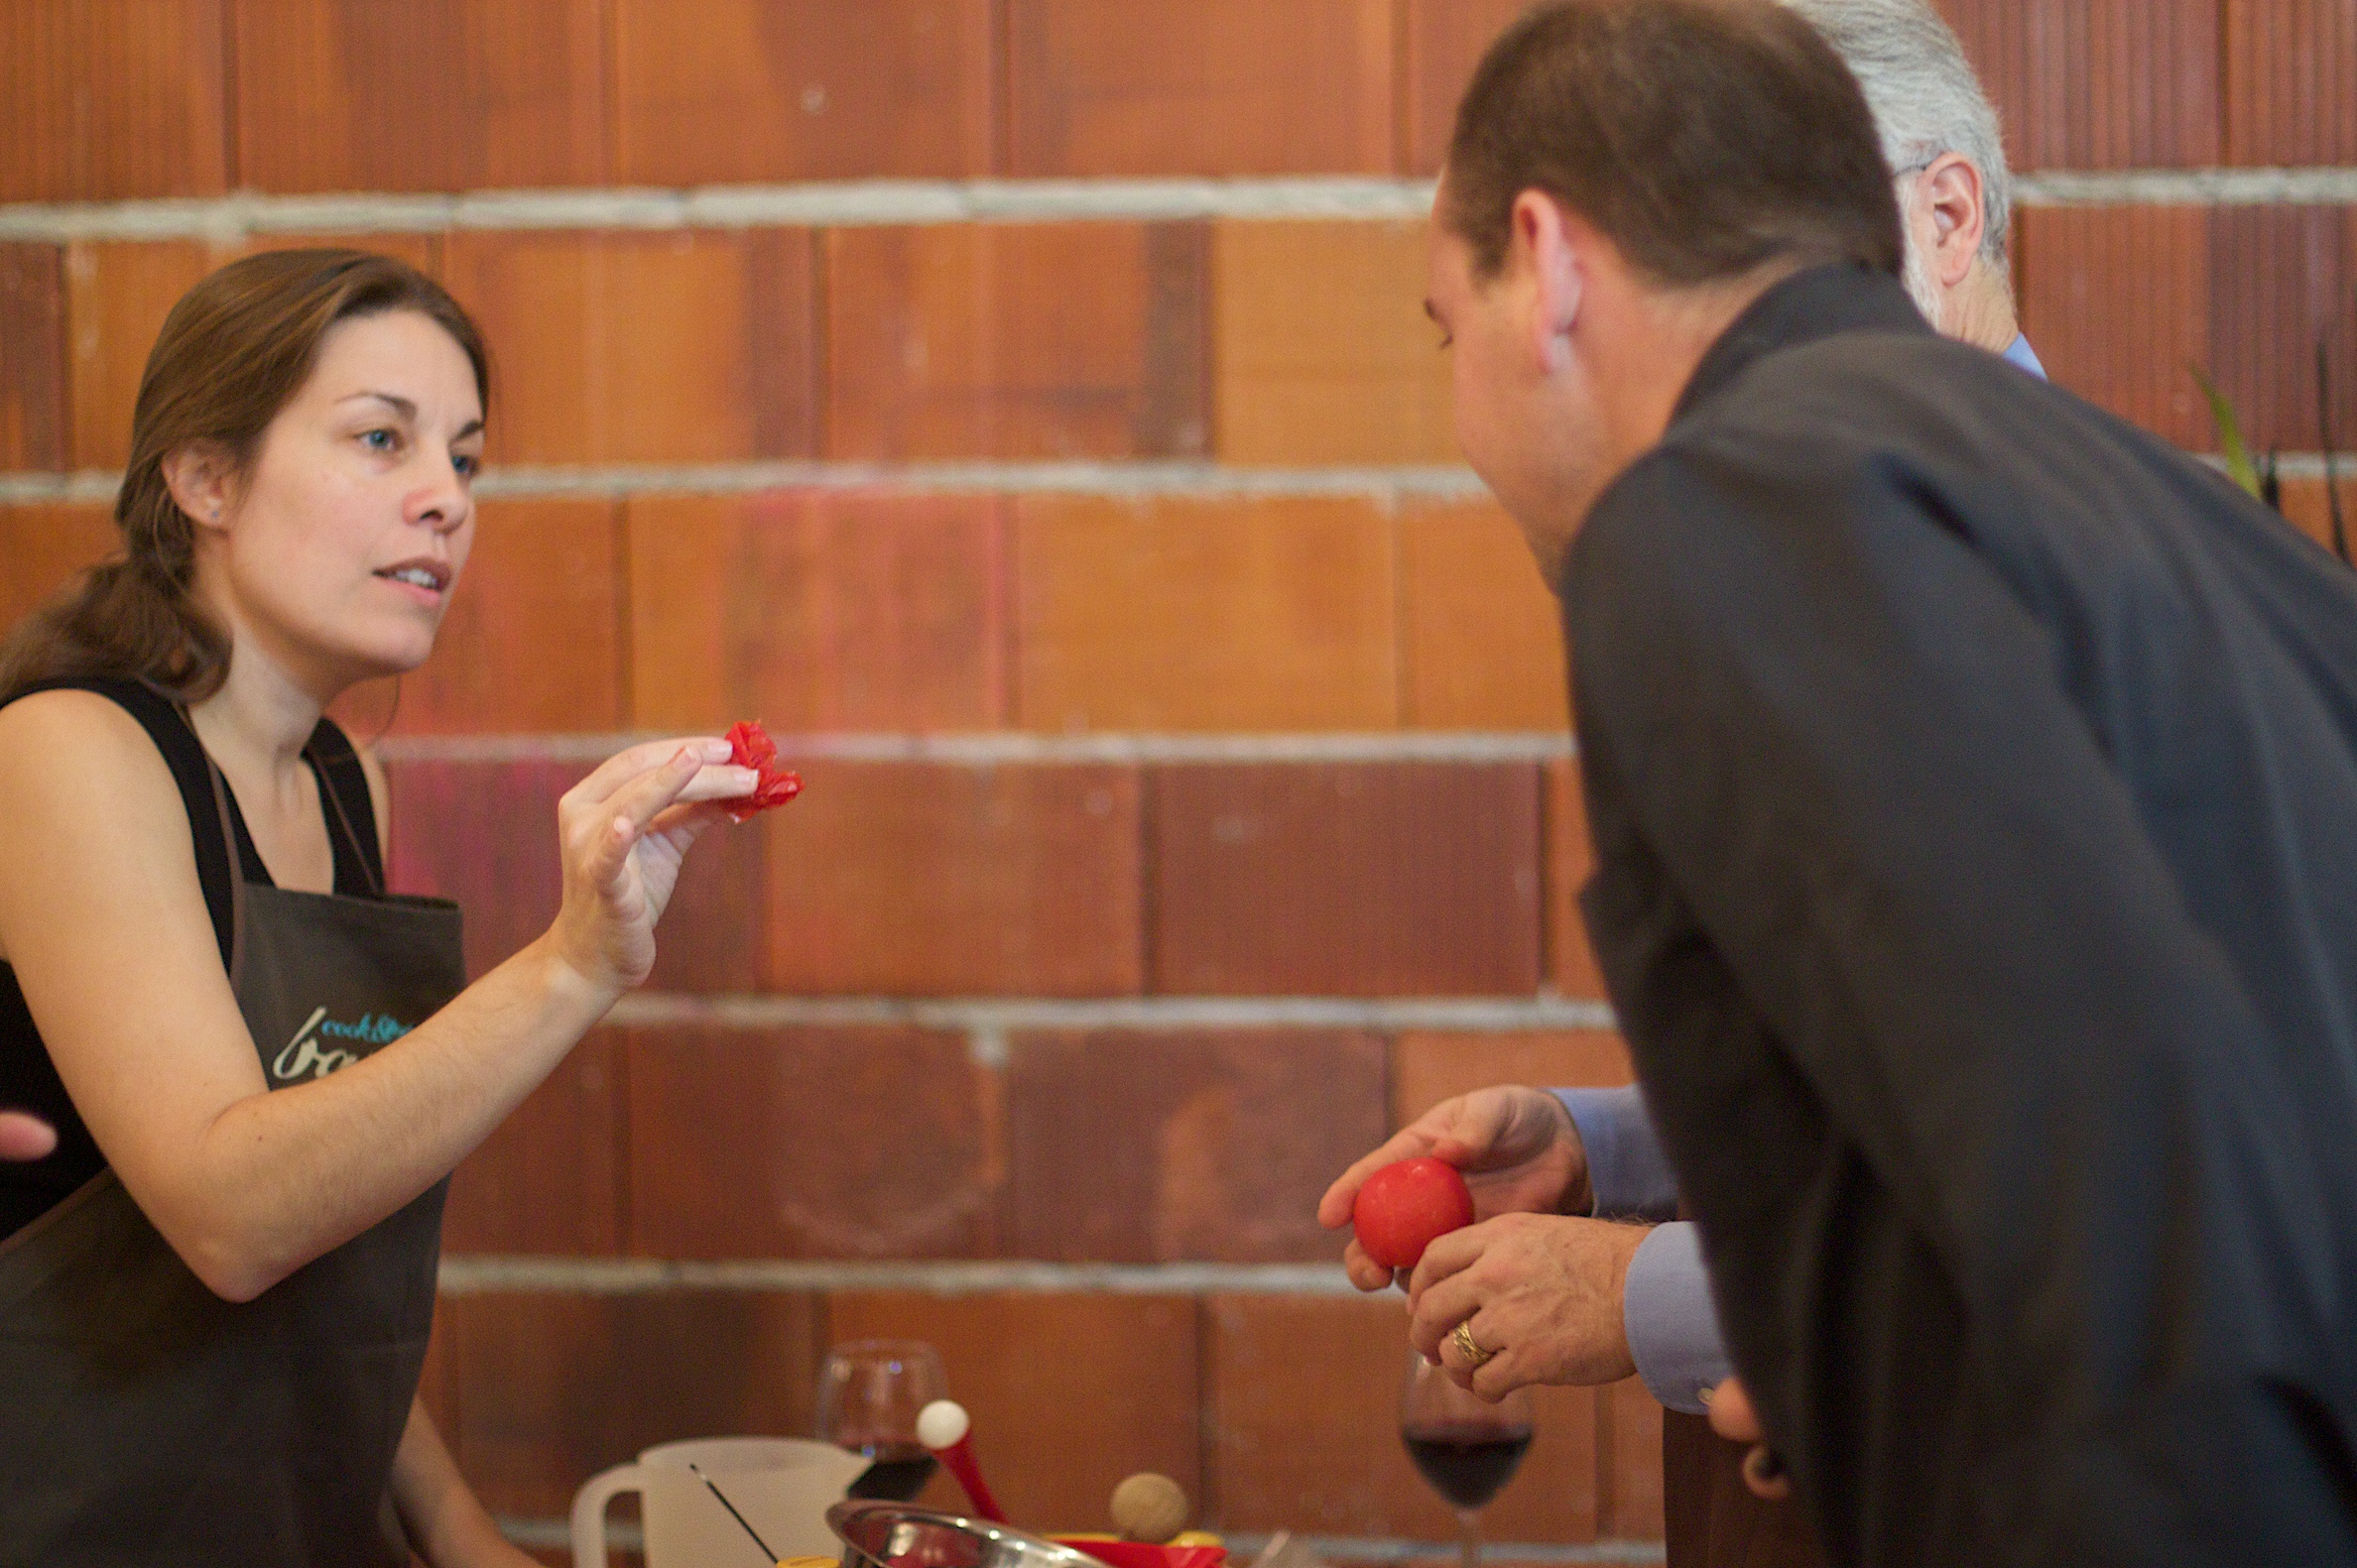
meal, barcelona, oet09, sense